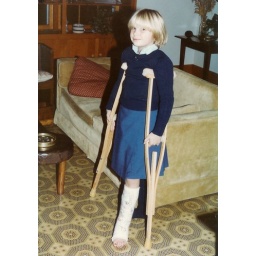
I broke my ankle the day before Thanksgiving break in third grade by jumping off the monkey bars.